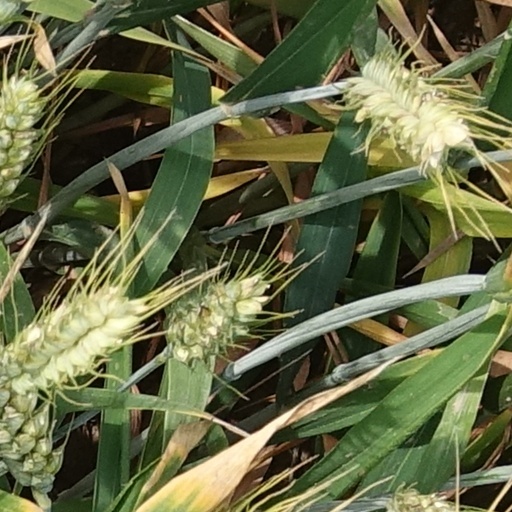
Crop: wheat